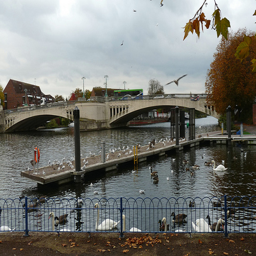
A large body of water with lots of birds swimming on it.
A view of several ducks and swans in the water near a pier and a bridge.
This particular waterway attracts many large and small bird species.
Many birds are standing on the walkway over the water.
A river filled with swimming ducks and geese with a bridge in the background.